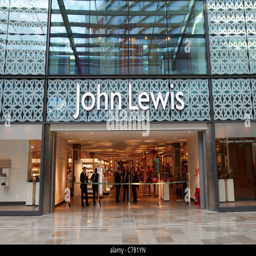
general view of the department store at shopping centre on its opening day